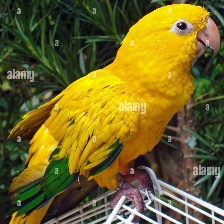
Species: GOLDEN PARAKEET
Scientific name: GUARUBA GUAROUBA